Ramat Gan Safari

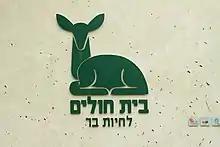
Israel Wildlife Hospital

The Israeli Wildlife Hospital (IWH) was founded in 2005 as a cooperative enterprise between Ramat Gan Safari and the government Israel Nature and Parks Authority (INPA). The IWH treats over 2,000 wild animals annually. As Israel is located on a central migration route (over half a billion birds migrate over Israel every migratory season) the IWH receives more than 100 avian species every year. Birds compose majority (83.5%) of the animals treated per annum, followed by mammals (11.4%), reptiles (5%) and amphibians (0.1%). Human interventions are the most common causes of injury and include injury by feral and domesticated cats and dogs, road traffic accidents, illegal capture and persecution, electrocution from high tension power lines, and poisonings.